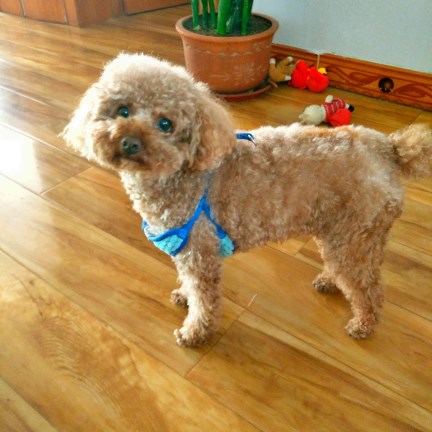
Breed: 7449-n000128-teddy